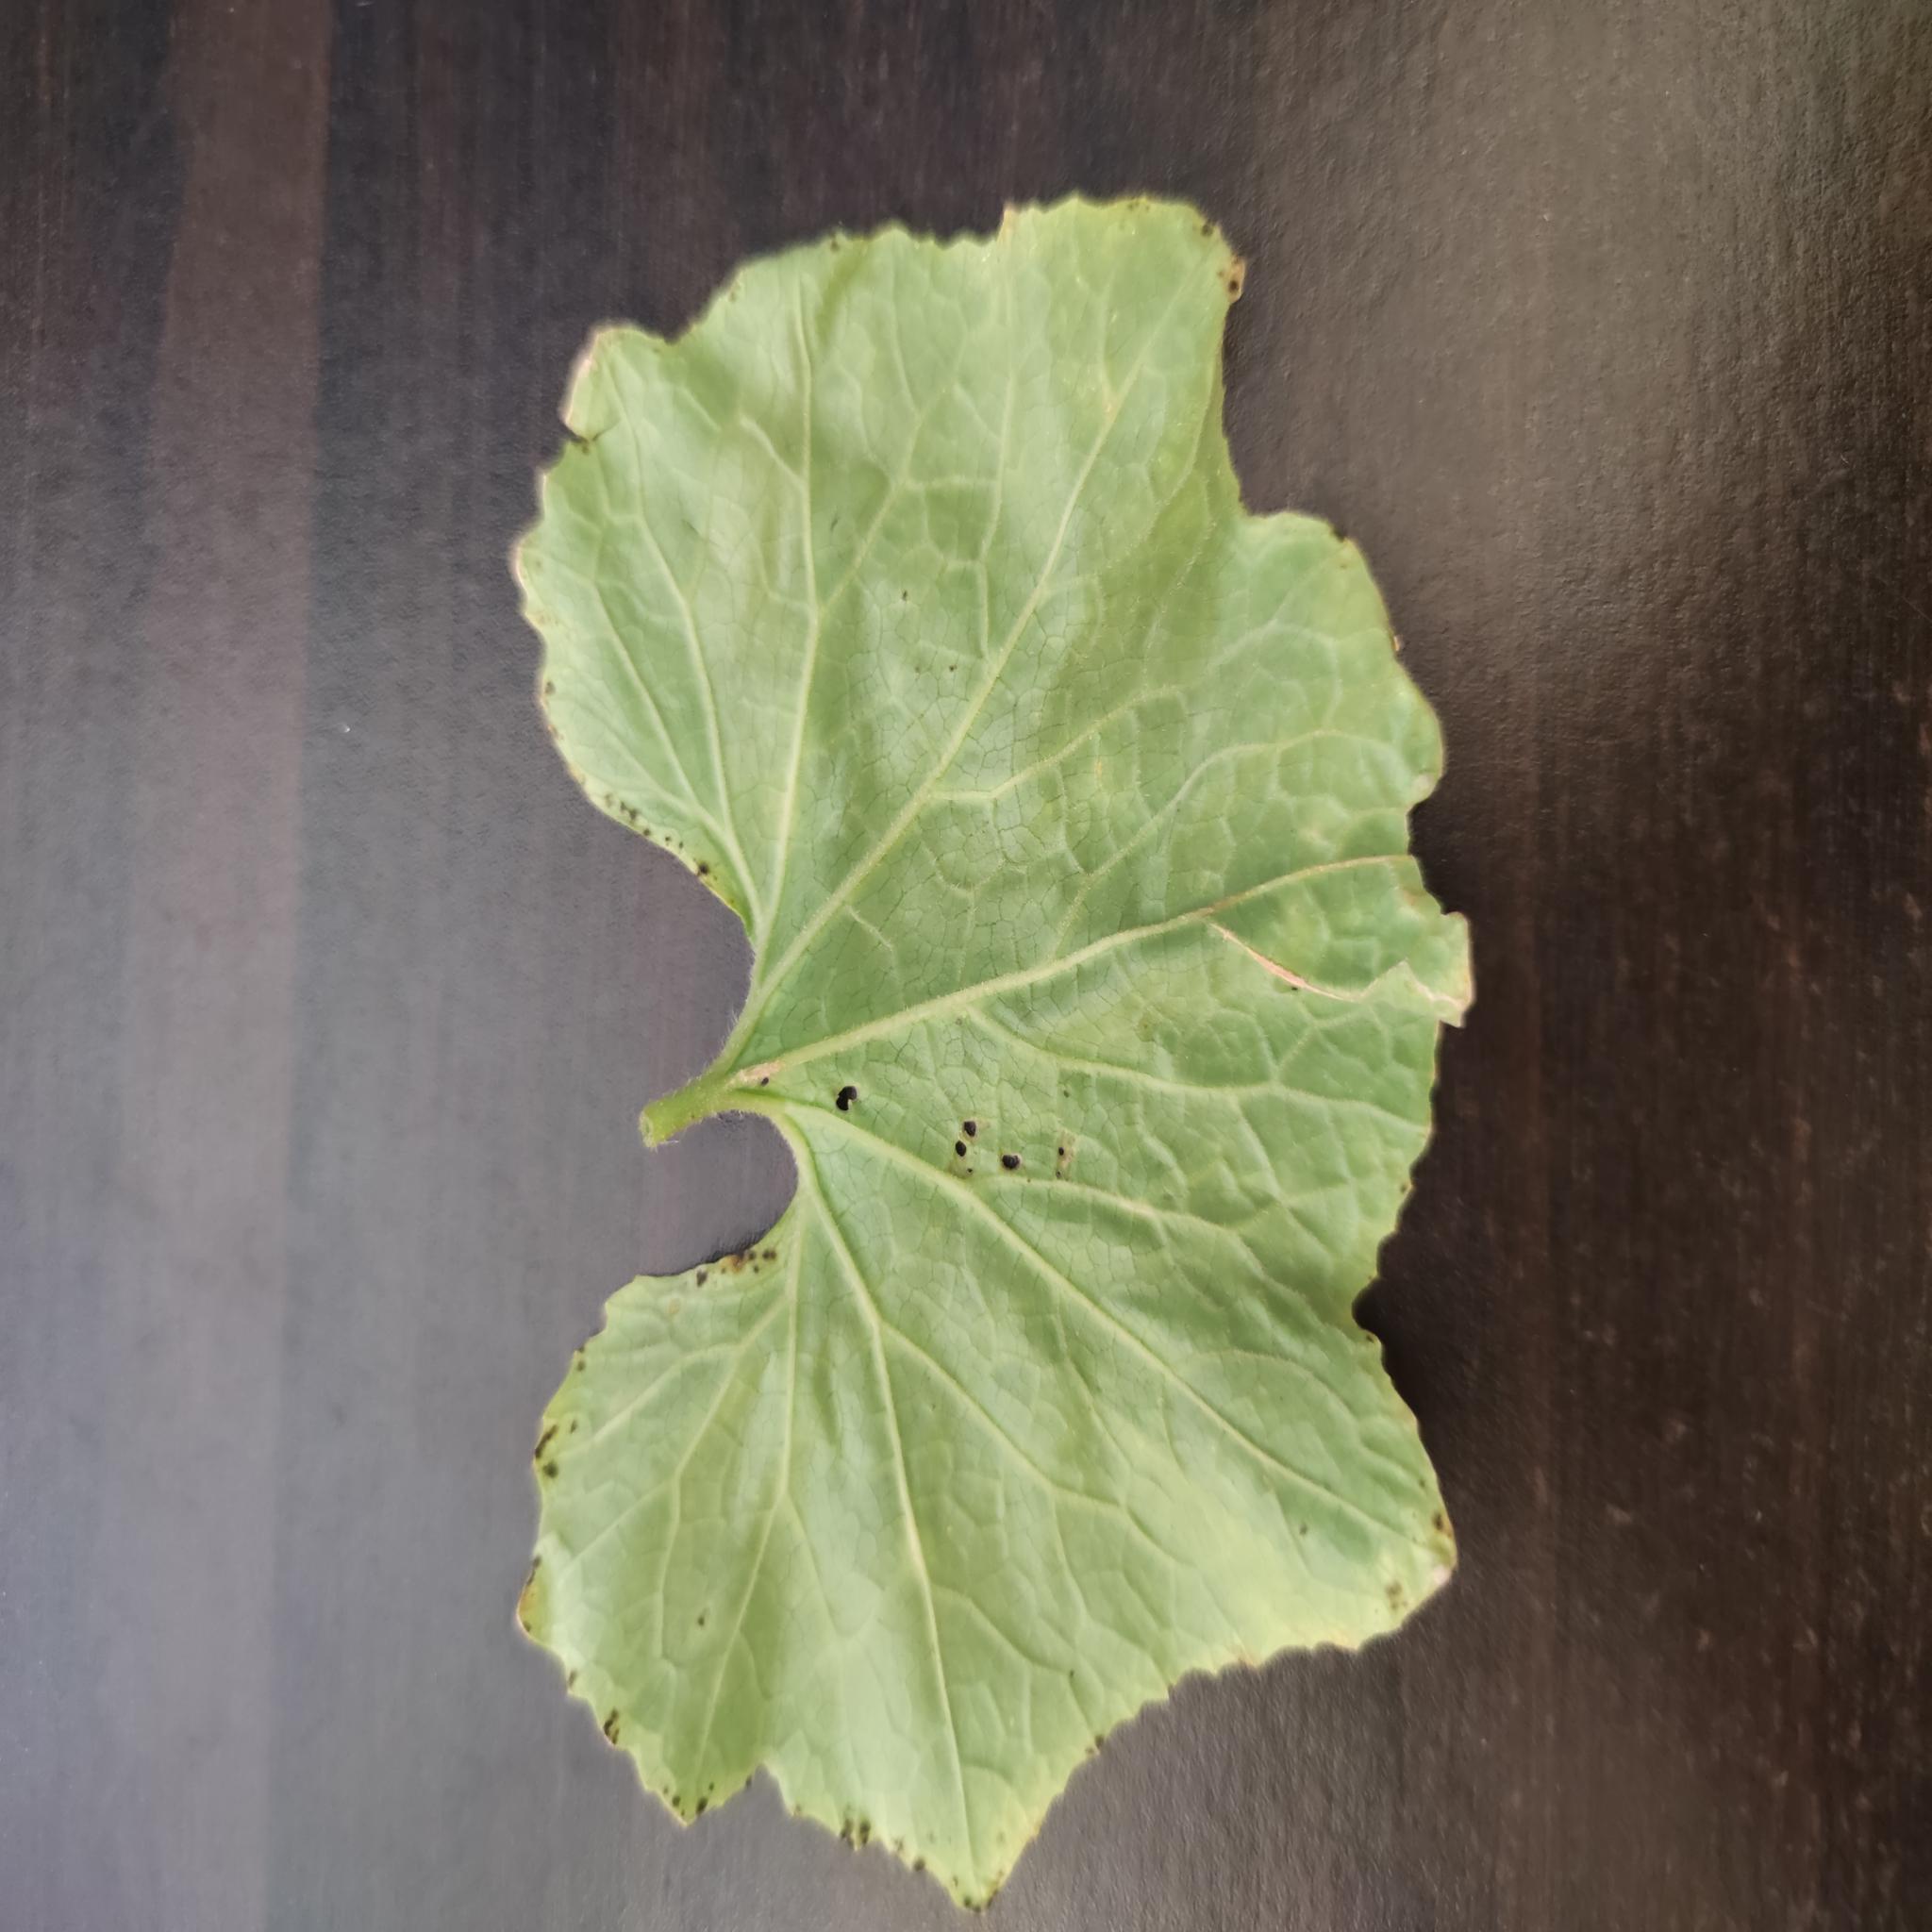
Label: Leaf curl